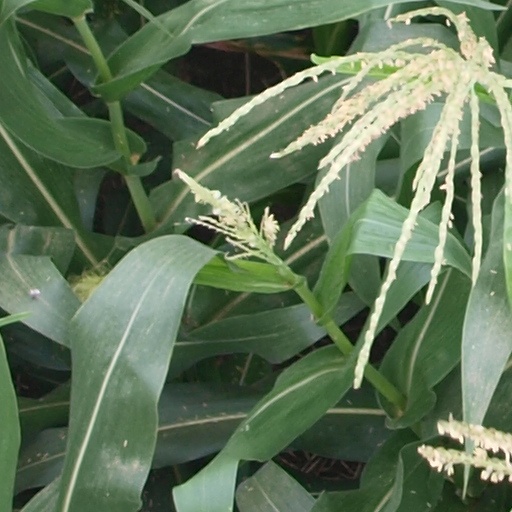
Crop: maize; corn